Amy Robach

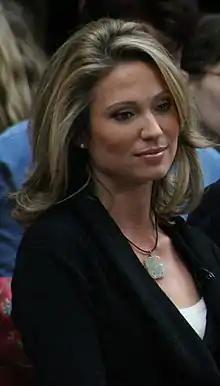
Robach in 2008

Amy Joanne Robach (born February 6, 1973) is an American television reporter formerly for ABC News. She is known as co-anchor of "20/20" and as the breaking news anchor/fill-in anchor for "Good Morning America". Robach first entered national television by working for NBC News from August 2003 to May 2012. She served as a national correspondent for NBC News from 2003 to 2007 and became co-host of the Saturday edition of NBC's "Today" as well as anchor on MSNBC from 2007 to 2012.